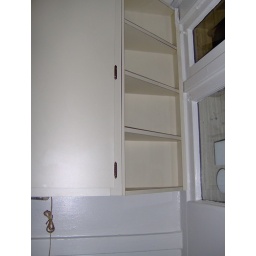
kitchen shelves by back door